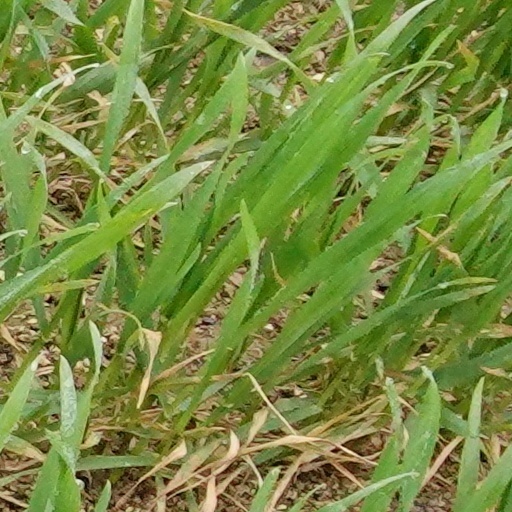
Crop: wheat